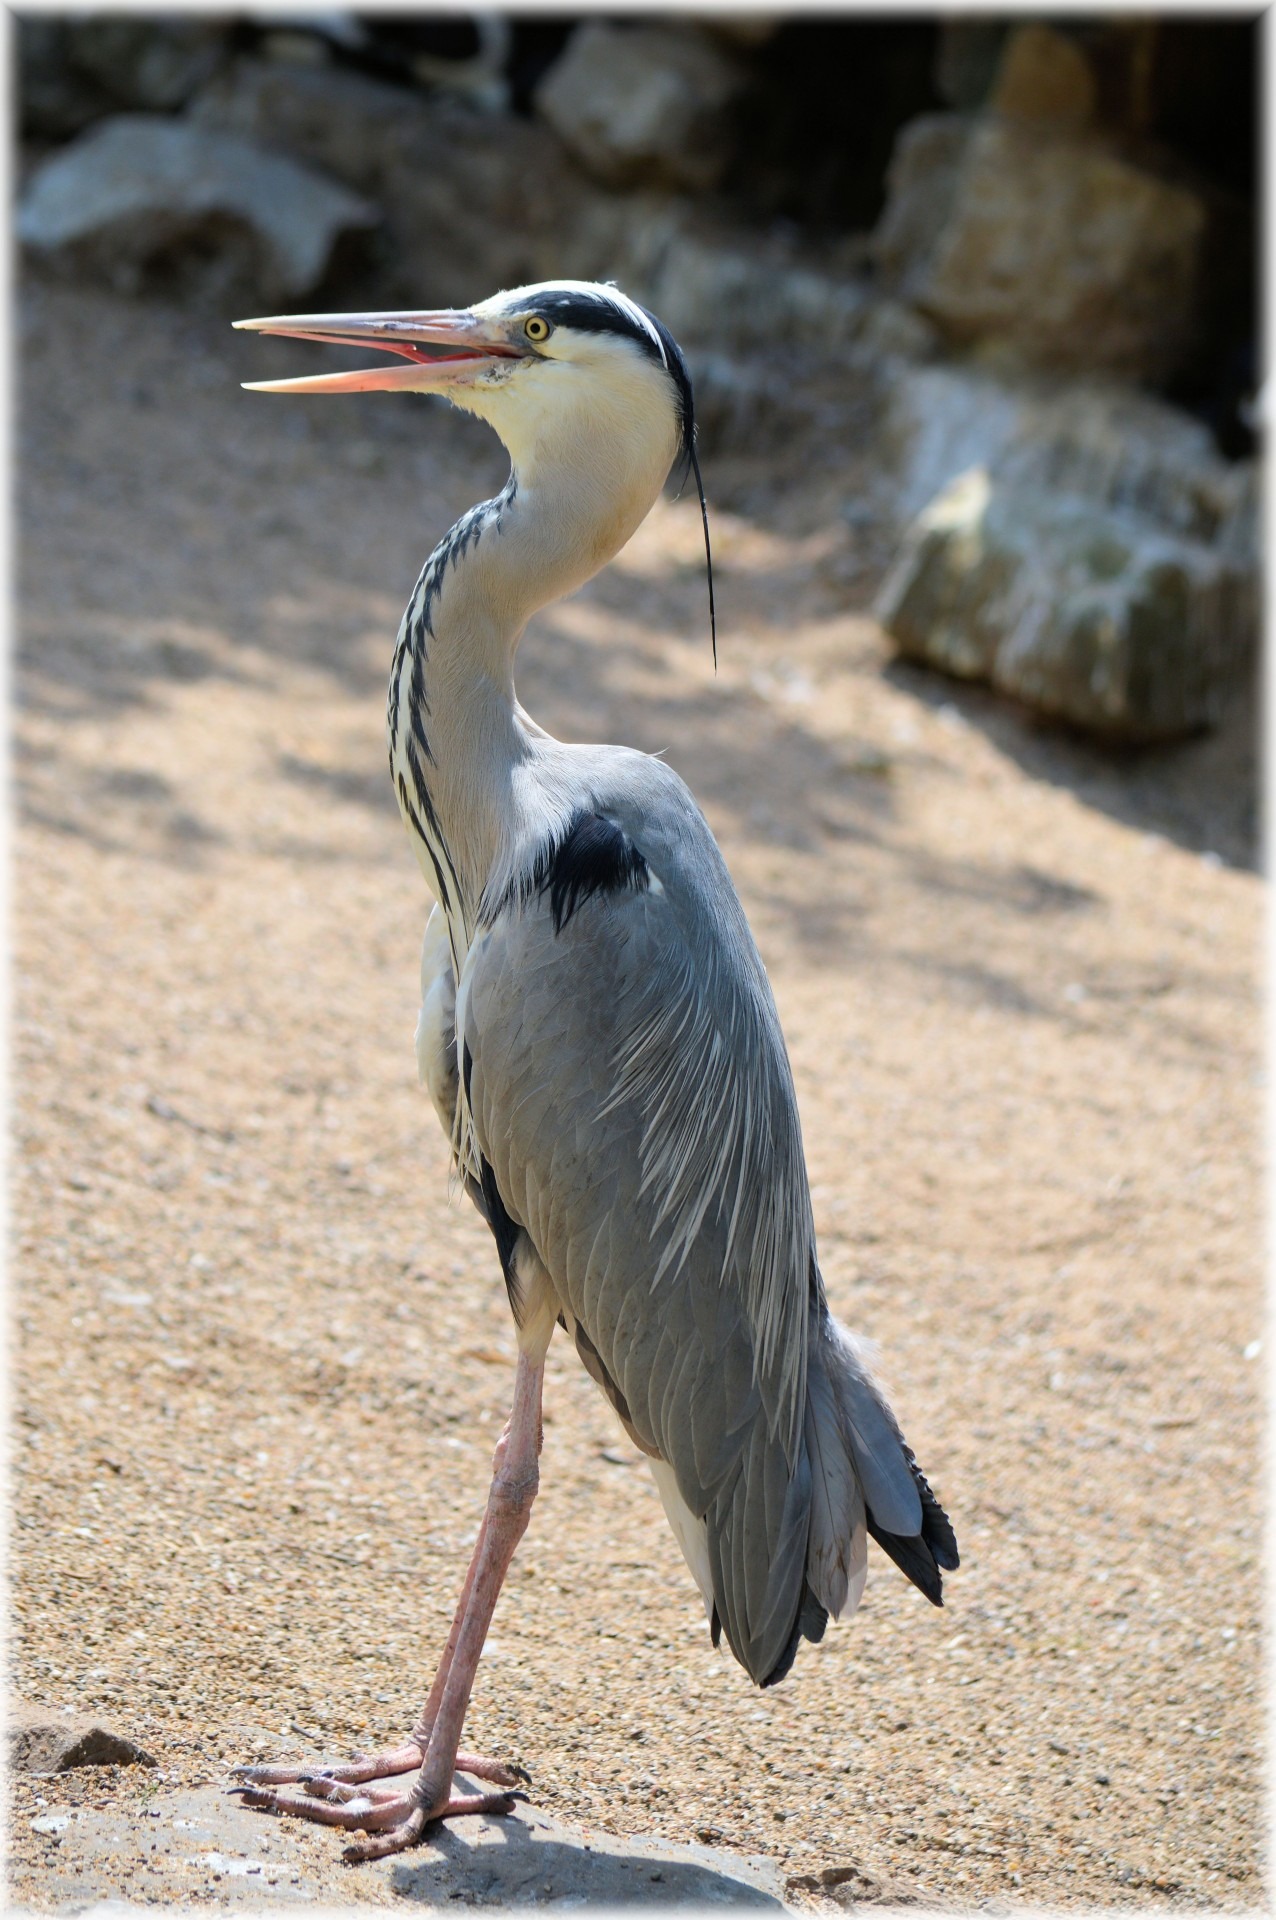
nature, outdoor, bird, wing, animal, wildlife, beak, fauna, holland, silver, vertebrate, series, heron, water bird, pelecaniformes